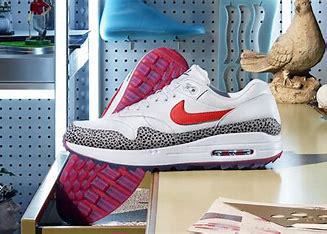
Brand: Nike
Model: Air Max 1 G